Awa Dance Festival

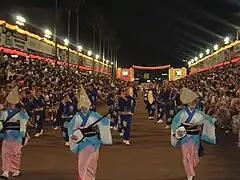

The song associated with Awa Odori is called "Awa Yoshikono" and is a localised version of the Edo period popular song "Yoshikono Bushi". Parts of it are sung, and others are chanted. The origins of the melodic part have been traced to Kumamoto, Kyūshū, but the Awa version came from Ibaraki Prefecture, from where it spread back down to Nagoya and Kansai. The lyrics of the first verse are: